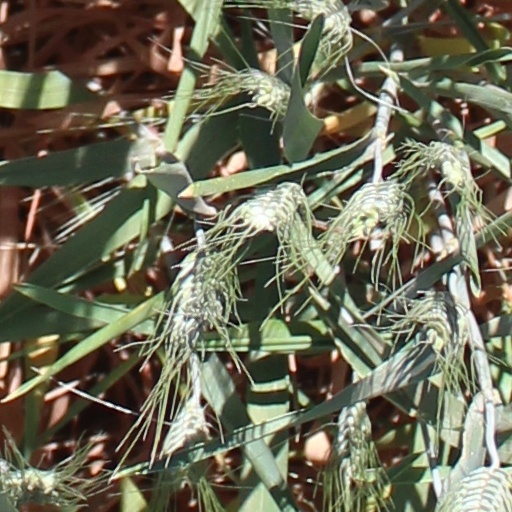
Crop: wheat